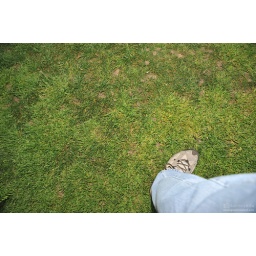
That's my shoe at the bottom of my jeans, standing on freshly aerated grass in front of the Long Beach Aquarium.